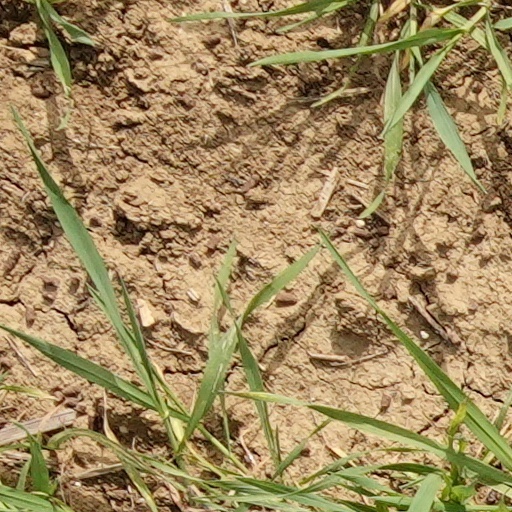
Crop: wheat